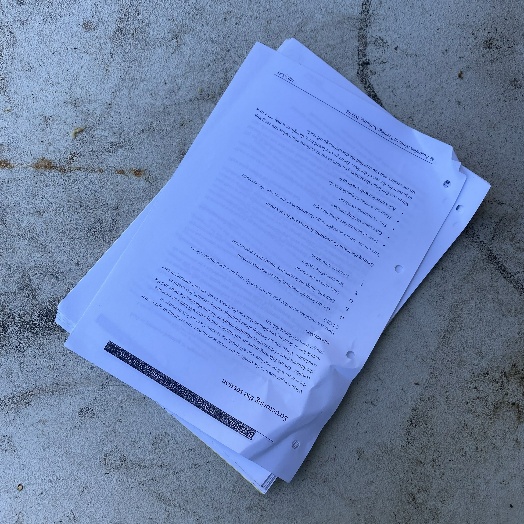
Label: Paper